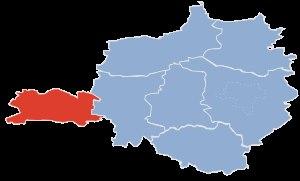
Rusiec est une gmina rurale du powiat de Bełchatów, dans la Voïvodie de Łódź, dans le centre de la Pologne.